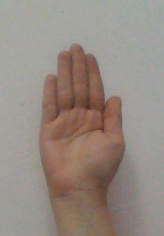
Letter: seen